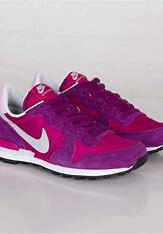
Brand: Nike
Model: Internationalist